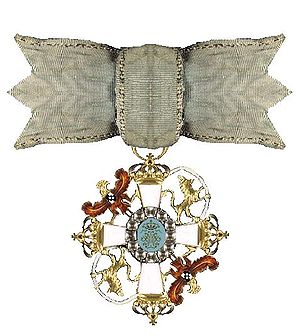
Sophie Magdalene af Brandenburg-Kulmbach / L'union parfaite
L'union parfaite.
Sophie Magdalene af Brandenburg-Kulmbach var datter af markgreve Christian Heinrich af Brandenburg-Kulmbach og blev via ægteskab med Christian 6. dronning af Danmark-Norge. Sophie Magdalene var af den mægtige Hohenzollern-fyrsteslægt.